History of Monash University

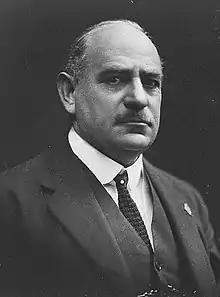
The University's eponym, Sir John Monash

The original campus was in the south-eastern Melbourne suburb of Clayton (falling in what is now the City of Monash). The first University Council, led by Monash's first Chancellor Sir Robert Blackwood, selected a British professor of engineering, Sir Louis Matheson, to be the first Vice-Chancellor of Monash University, a position he held until 1976. The University was granted an expansive site of 115 hectares of land at Clayton, after it had argued that, in the distant future, it was possible that Monash would have up to 12,000 students.